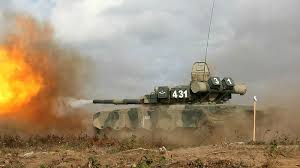
Label: Tank